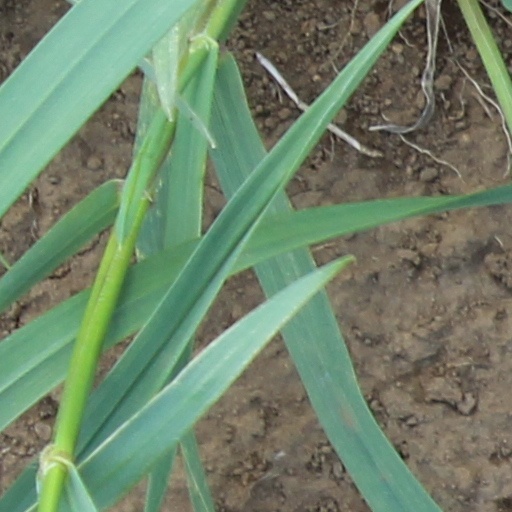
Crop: wheat